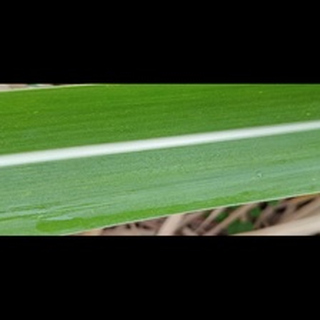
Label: healthy_sugarcane